Inca Bridge

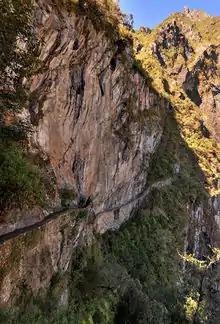
The cliff towering over the Inca Bridge

This Inca Bridge is a part of a mountain trail that heads west from Machu Picchu. The trail is a stone path, part of which is cut into a cliff face. A twenty-foot gap was left in this section of the carved cliff edge, over a 1,900-foot drop, that could be bridged with two tree trunks, otherwise leaving the trail impassable to outsiders.